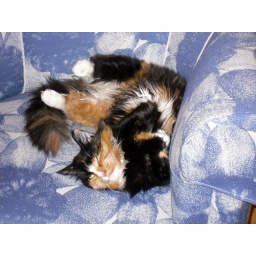
Cool girl in her favourite chair